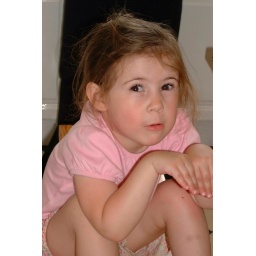
Lucy doing an animal pose at our house in Ashford, Kent